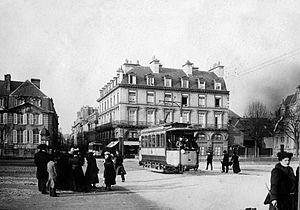
Croisement de trams sur la place Alexandre III (à l'emplacement de l'actuelle place du 36e R.I.) à Caen
Le tramway de Caen est un mode de transport en commun à voie métrique ayant fonctionné à Caen de 1901 à 1937. Il fait suite à un premier réseau de transport à traction hippomobile créé à la fin du XIXᵉ siècle. Le tramway est exploité par la compagnie générale de traction par le biais de la compagnie des tramways électriques de Caen. Pour des raisons de coût, le tramway est abandonné au profit de l'autobus en 1937.